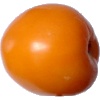
Label: yellow_tomato